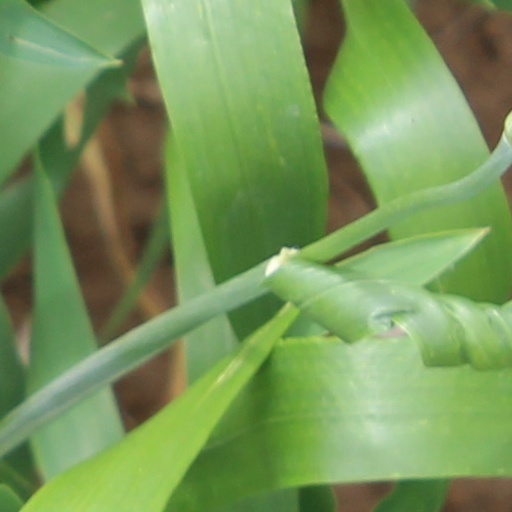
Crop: wheat